Named graph

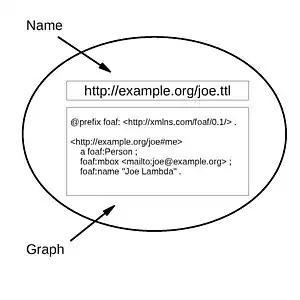
A named graph

Named graphs are a key concept of Semantic Web architecture in which a set of Resource Description Framework statements (a graph) are identified using a URI, allowing descriptions to be made of that set of statements such as context, provenance information or other such metadata.